Tinos (town)

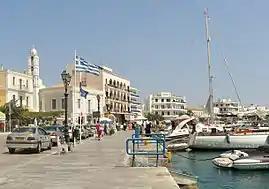
View of the promenade

Tinos is a town on the island of Tinos, in the Cyclades, Greece. It is also locally known as Chora (Χώρα) as is common in the Cyclades for island main towns.